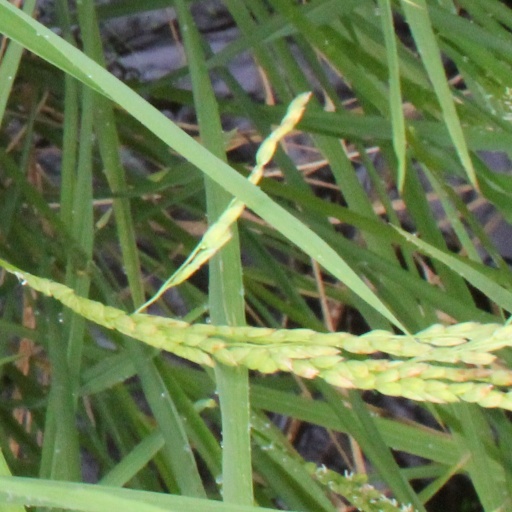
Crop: rice